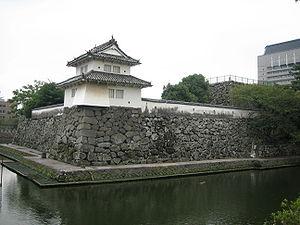
Yagura est le mot japonais pour « tour » ou « tourelle ». Le mot est le plus souvent rencontré en référence aux structures des châteaux japonais, mais peut être utilisé dans divers autres cas. Ainsi, la tour érigée pour un festival O-Bon est souvent appelée un yagura, comme le sont des structures similaires utilisées dans d'autres festivals. Yagura-daiko, c'est-à-dire les roulements de taiko au sommet d'un yagura, fait traditionnellement partie des compétitions professionnelles de sumo.
Le château de Funai, aussi connu sous le nom de château d'Ōita, est situé à Ōita, préfecture d'Ōita au Japon. Sa construction a été ordonnée directement par Fukuhara Nagataka en 1597 et sa construction achevée deux ans plus tard, en avril 1599. Le château fut construit à l'origine avec plusieurs poivrières qui furent toutes incendiées avec le donjon de trois étages en 1743. Certains bâtiments préservés ont cependant été détruits pendant les bombardements de la Seconde Guerre mondiale.